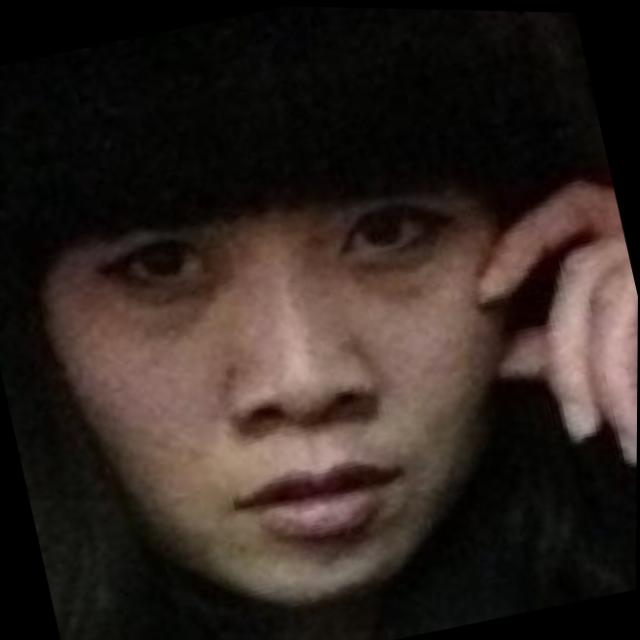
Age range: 21-44